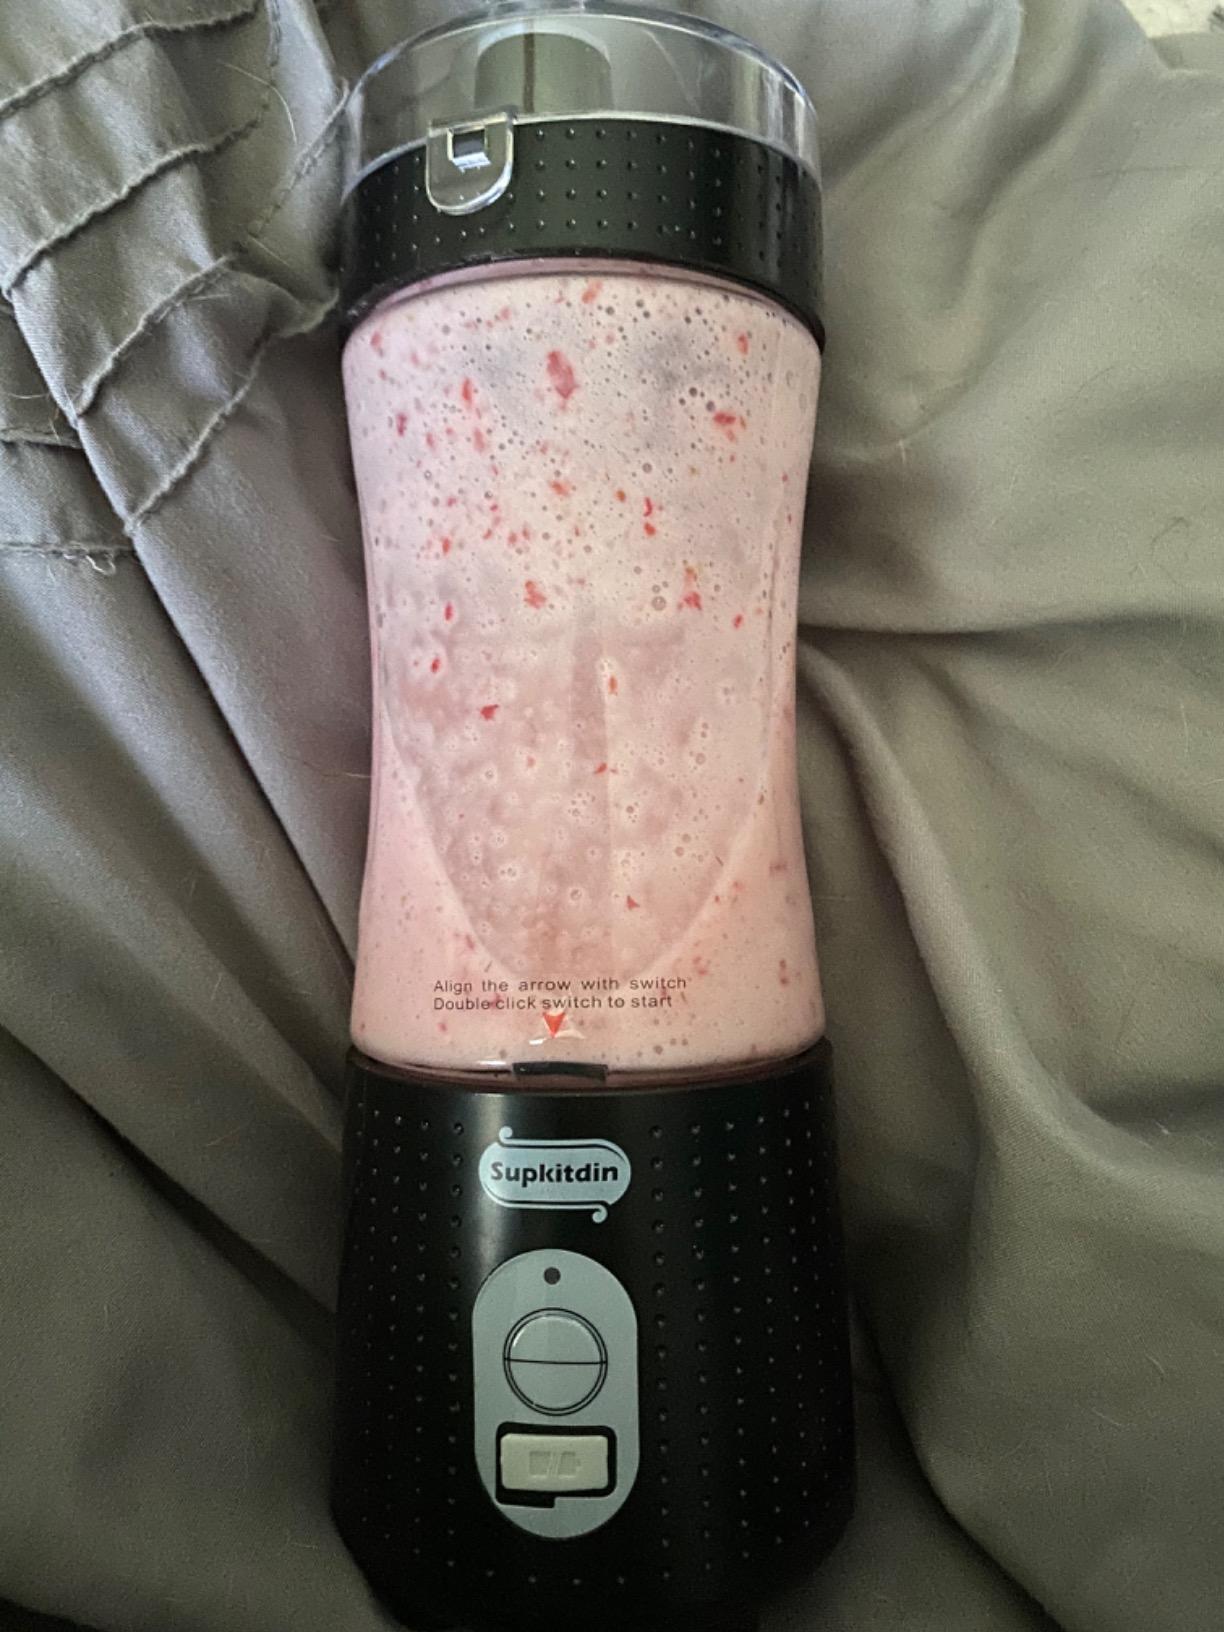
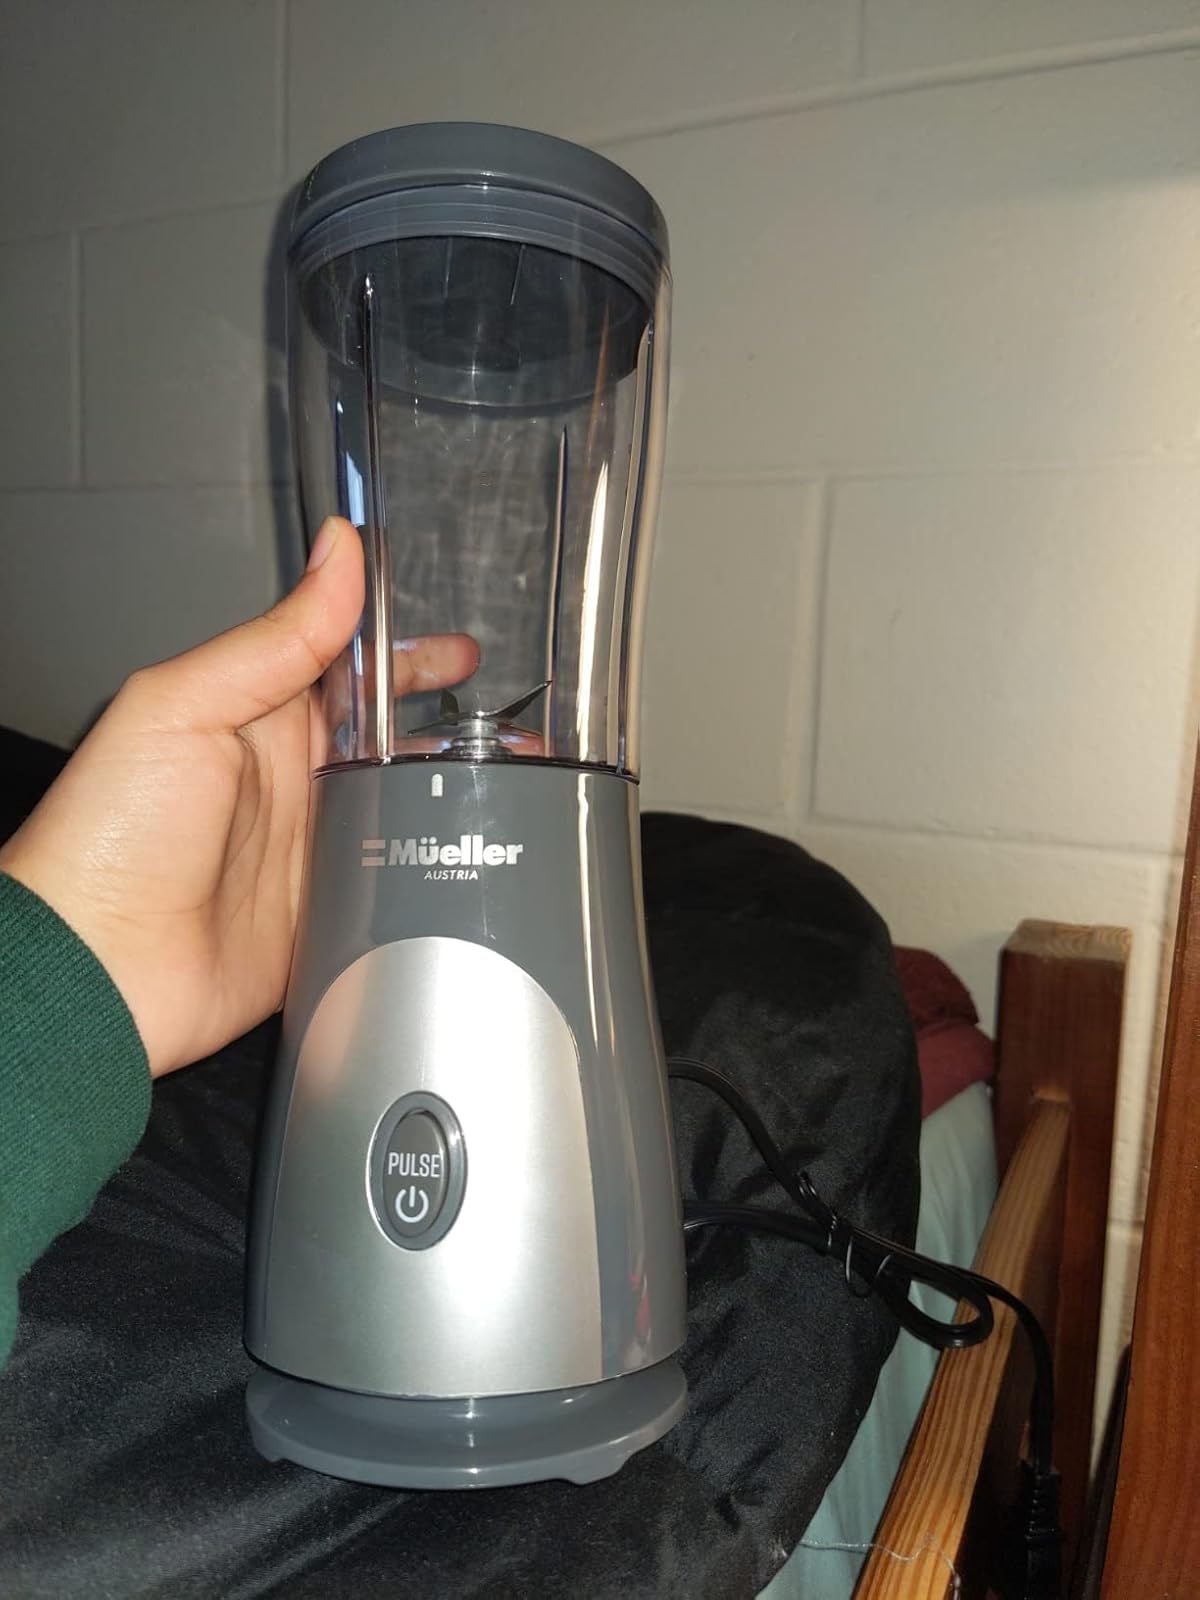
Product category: items_blender
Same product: no